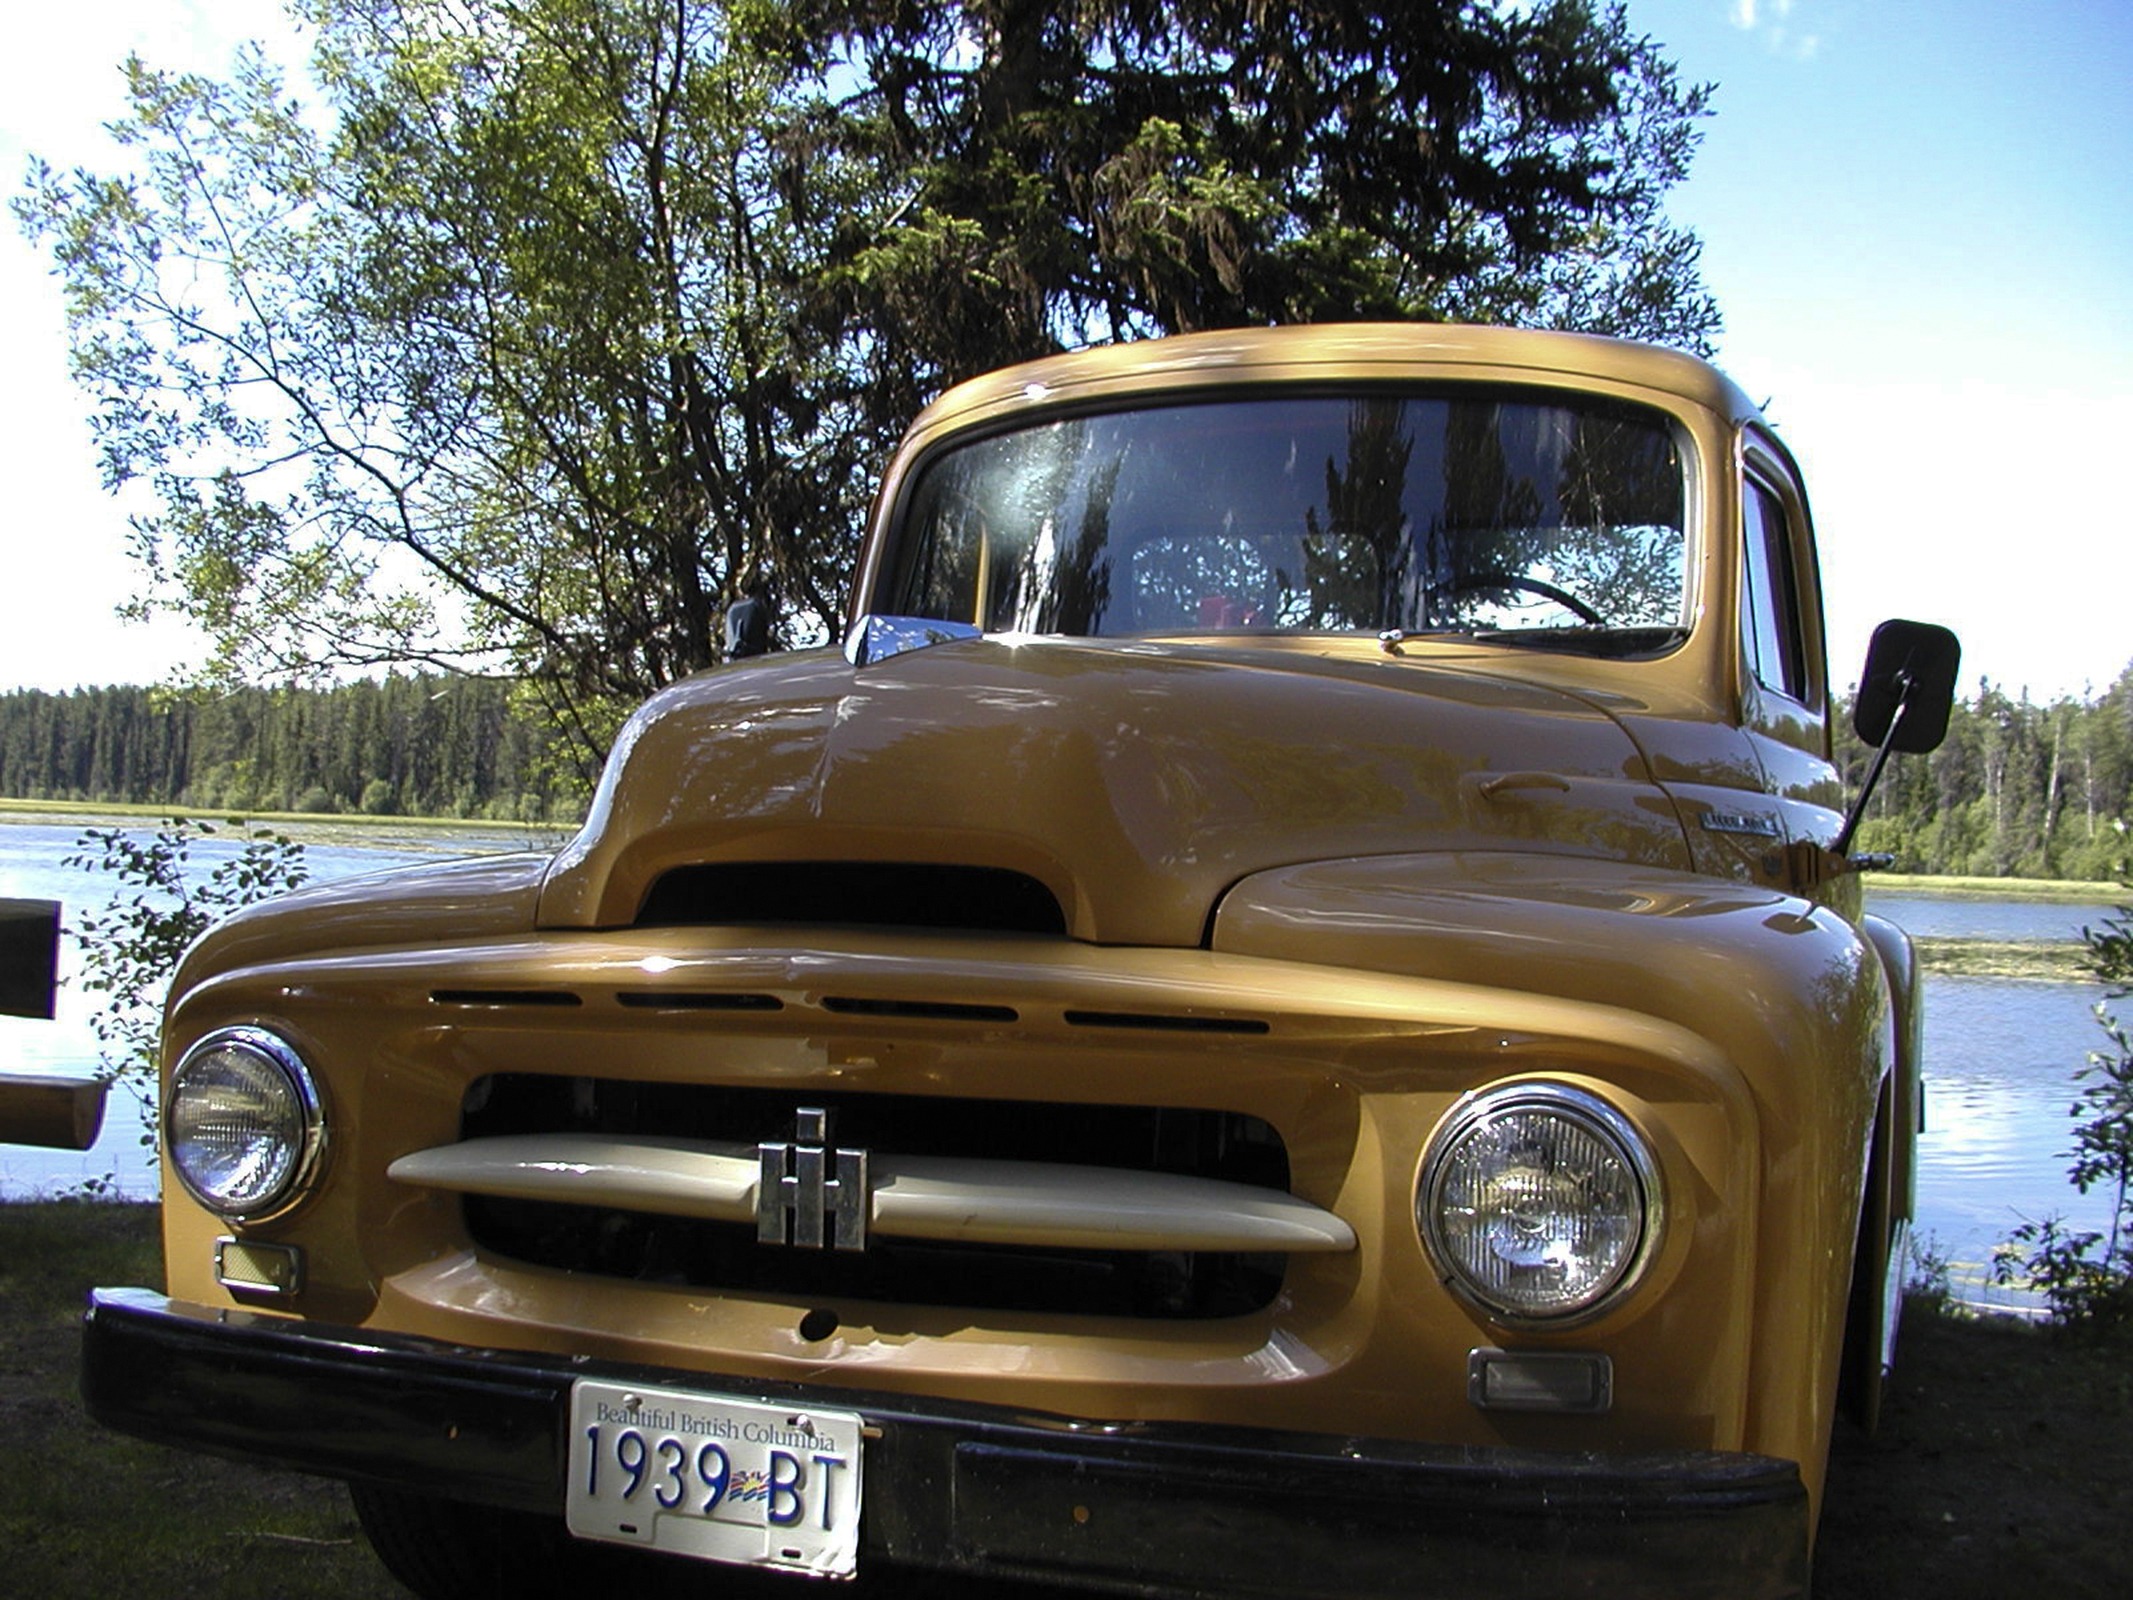
car, vintage, automobile, transportation, truck, vehicle, yellow, motor vehicle, vintage car, historical, restoration, antique car, pickup truck, hot rod, old timer, land vehicle, automobile make, automotive exterior, compact car